Huis Doorn

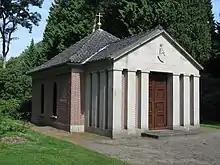
Mausoleum of Wilhelm II

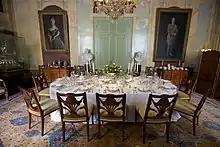
The dining room in 2013

The property was purchased for 500,000 guilders in 1919 by Wilhelm II, the last German Emperor (German: "Kaiser"), as his residence-in-exile (1920–1941), following his abdication after World War I. Wilhelm's asylum in the Netherlands was based on family ties with Queen Wilhelmina; however, Wilhelmina always refused to meet Wilhelm. During his years in exile, he was allowed to travel freely within a 10-kilometre radius of his house, but journeys farther than that meant that advance notice had to be given to a local government official. As he disliked having to kowtow to a minor official, he rarely journeyed beyond the "free" limit. The former Emperor regularly exercised by chopping down many of the estate's trees, splitting the logs into stacks of firewood, thereby denuding the matured landscape as the years progressed. Hence he was called by his enemies "The Woodchopper of Doorn".